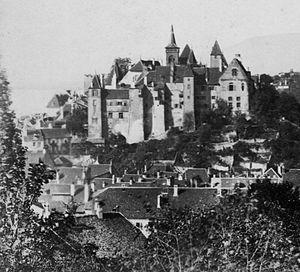
L'État fédéral de 1848 est une des étapes de formation de la Confédération suisse, la période suivant la Confédération des XXII cantons et le début du XXᵉ siècle.
Le château de Neuchâtel est situé sur un éperon rocheux au centre de la ville de Neuchâtel, chef-lieu du canton du même nom, en Suisse. Il jouxte la collégiale et surplombe la ville. On y accède depuis le centre-ville par la rue du Château.